Hairpin Arts Center

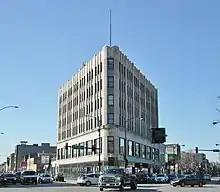
The Morris B. Sachs Building

This office and retail building was designed by the firm of Leichenko and Esser, the design team that executed the Narragansett Apartments in the lakefront neighborhood of Hyde Park. The camel insignia that abundantly decorates the building's exterior is a version of the logo that decorated Hump Hair Pin packages, which is why local Poles colloquially referred to the structure as ""pod wielbłądem,"" which translates into English as ""the building beneath the camel"". Colloquially known as "the Hump building", it was built in 1930 for Sol Goldberg, an entrepreneur who made his fortune by redesigning the hairpin. Goldberg's "hair pin with the hump" was a U-shaped wire with a "non-rust satin enamel finish," a few crinkles on each side, and the company's signature innovation: a strand-grabbing short third arm in the center.